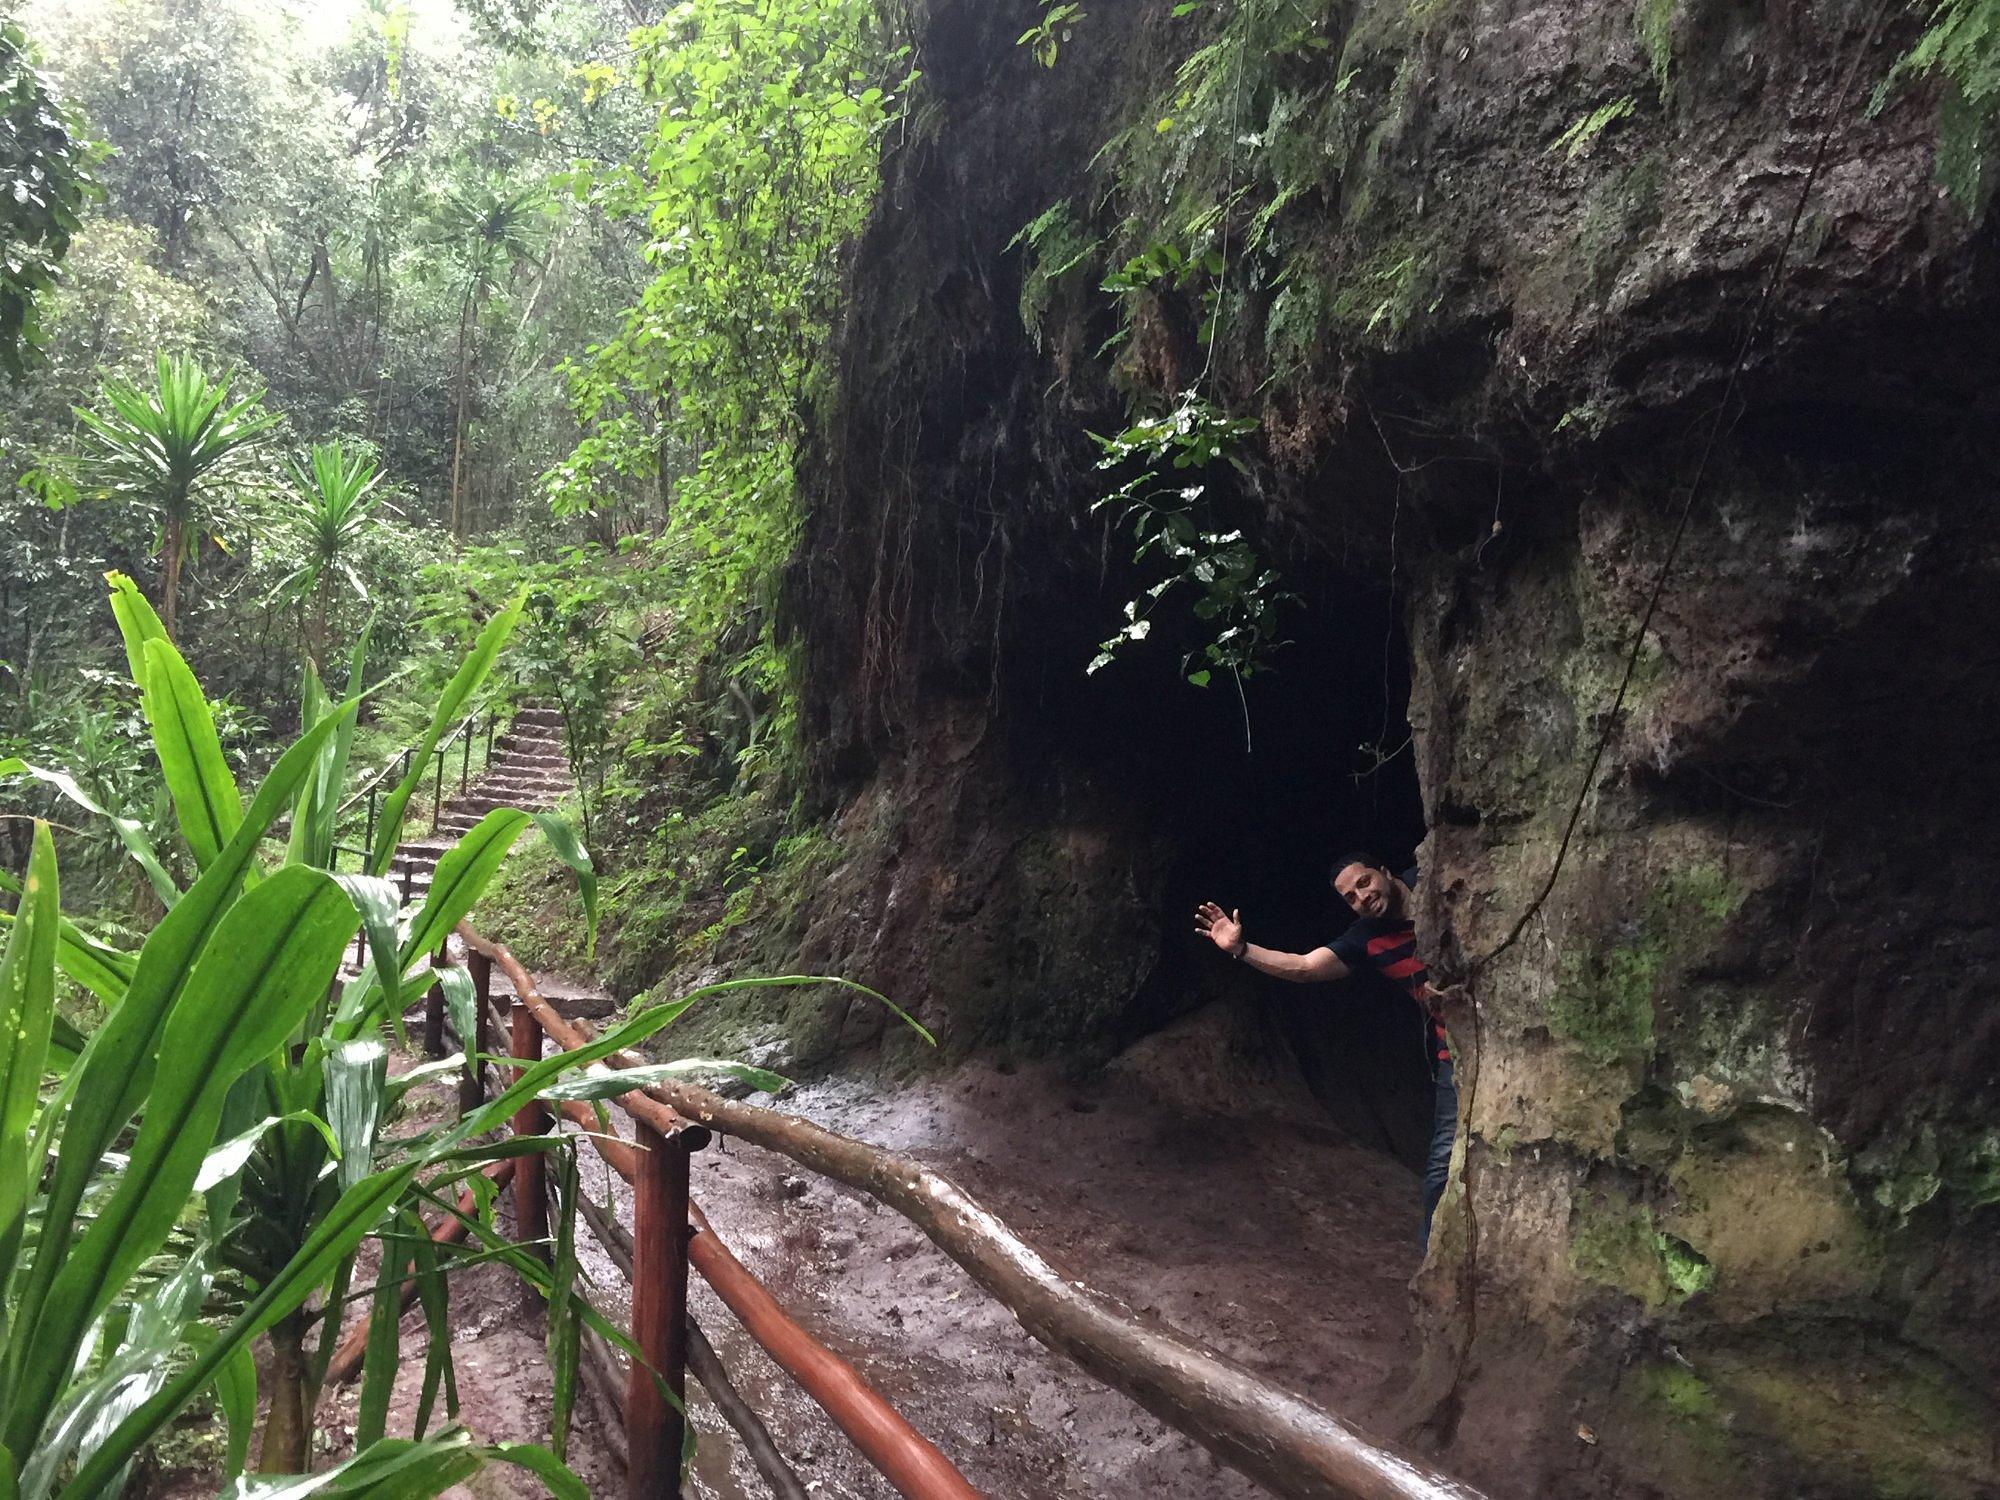
Katikati ya msitu mkubwa uliojaa miti mirefu ya kijani, kuna ngazi zinazoshuka taratibu kuelekea bonde tulivu. Na nje ya mlango wa pango la ajabu, amesimama mwanaume aliyevaa fulana ya mistari ya bluu na nyeusi ambaye ni mtalii, akipunga mkono kwa furaha huku akivutiwa na uzuri na mazingira yaliyomzunguka.